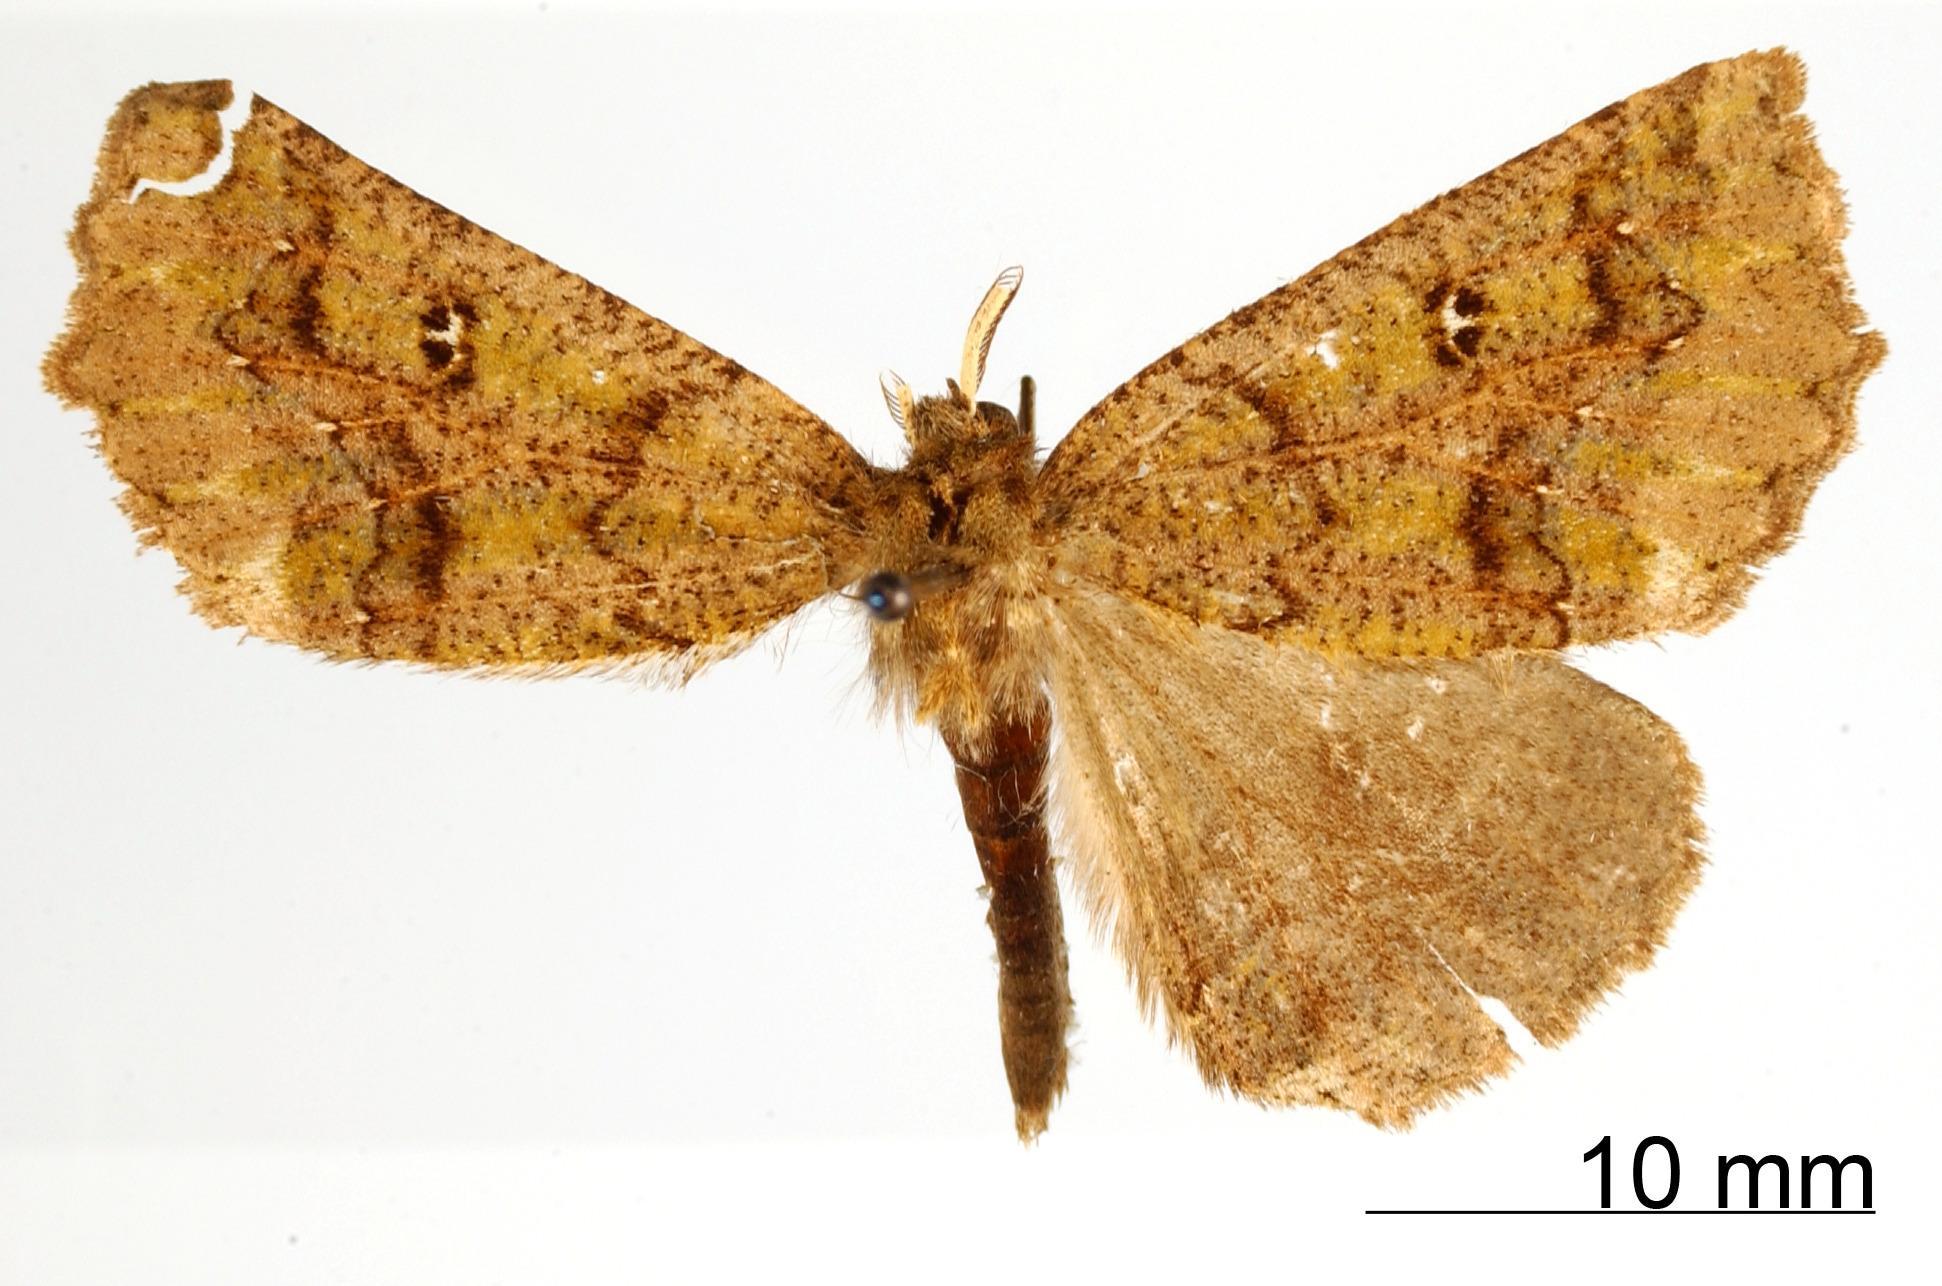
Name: Callopsiodes thinballa
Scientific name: Callopsiodes thinballa Dyar, 1916
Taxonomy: Animalia, Arthropoda, Insecta, Lepidoptera, Geometridae, Ennominae
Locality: Zacualpan, Mexico, Mexico